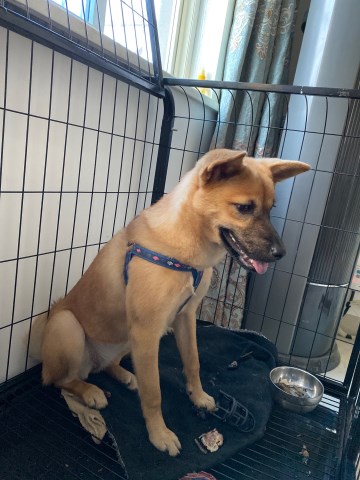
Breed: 3336-n000121-chinese_rural_dog